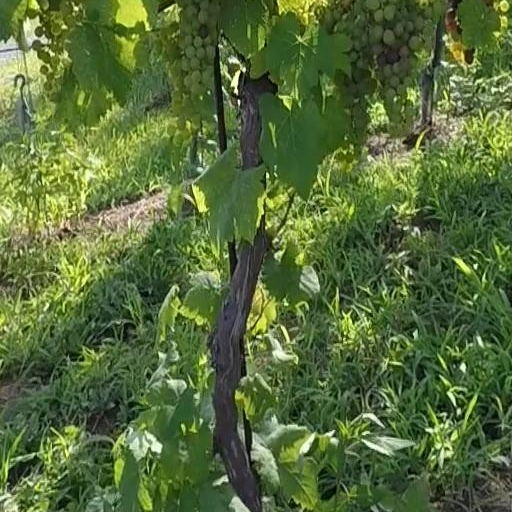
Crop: grape